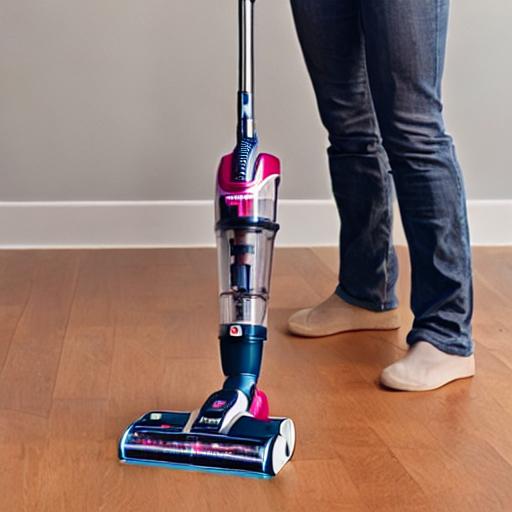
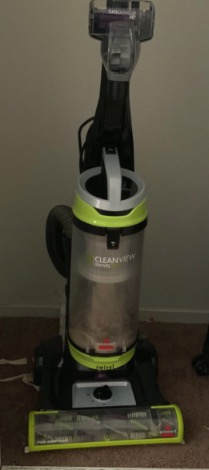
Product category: items_vacuum
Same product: no